Tatars

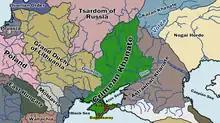
Khanates of Crimea, Astrakhan and Kazan in 1550, before Ivan the Terrible's expansion into the Volga basin

Various estimates of the Tatars in the Commonwealth in the 17th century place their numbers at about 15,000 persons and 60 villages with mosques. Numerous royal privileges, as well as internal autonomy granted by the monarchs, allowed the Tatars to preserve their religion, traditions, and culture over the centuries. The Tatars were allowed to intermarry with Christians,a practice uncommon in Europe at the time. The May Constitution of 1791 gave the Tatars representation in the Polish Sejm (parliament).